Fred Gildersleeve

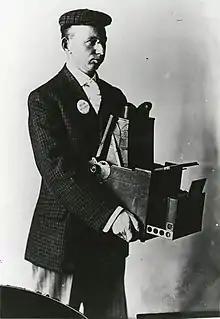
Self-portrait of Gildersleeve in 1909

Fred A. "Gildy" Gildersleeve (June 1881 – February 26, 1958) was an American photographer. His work helped pioneer aerial photography, panoramas, and light manipulation techniques. After settling in Waco, Texas, in 1905, Gildersleeve captured thousands of photographs depicting the city as it experienced an unprecedented period of growth. He first received recognition for his images of a biplane circling the Amicable building in 1911 and the Cotton Palace.